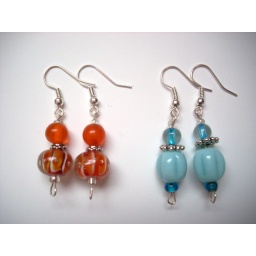
Available in various colours, glass beads with glass and metal accents.Colours:PinkBurnt orangeTurquoiseGreenRedSterling silver earring hooks to avoid irritation to ears.